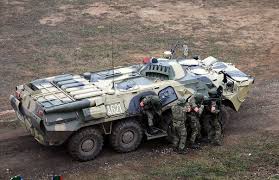
Label: BTR